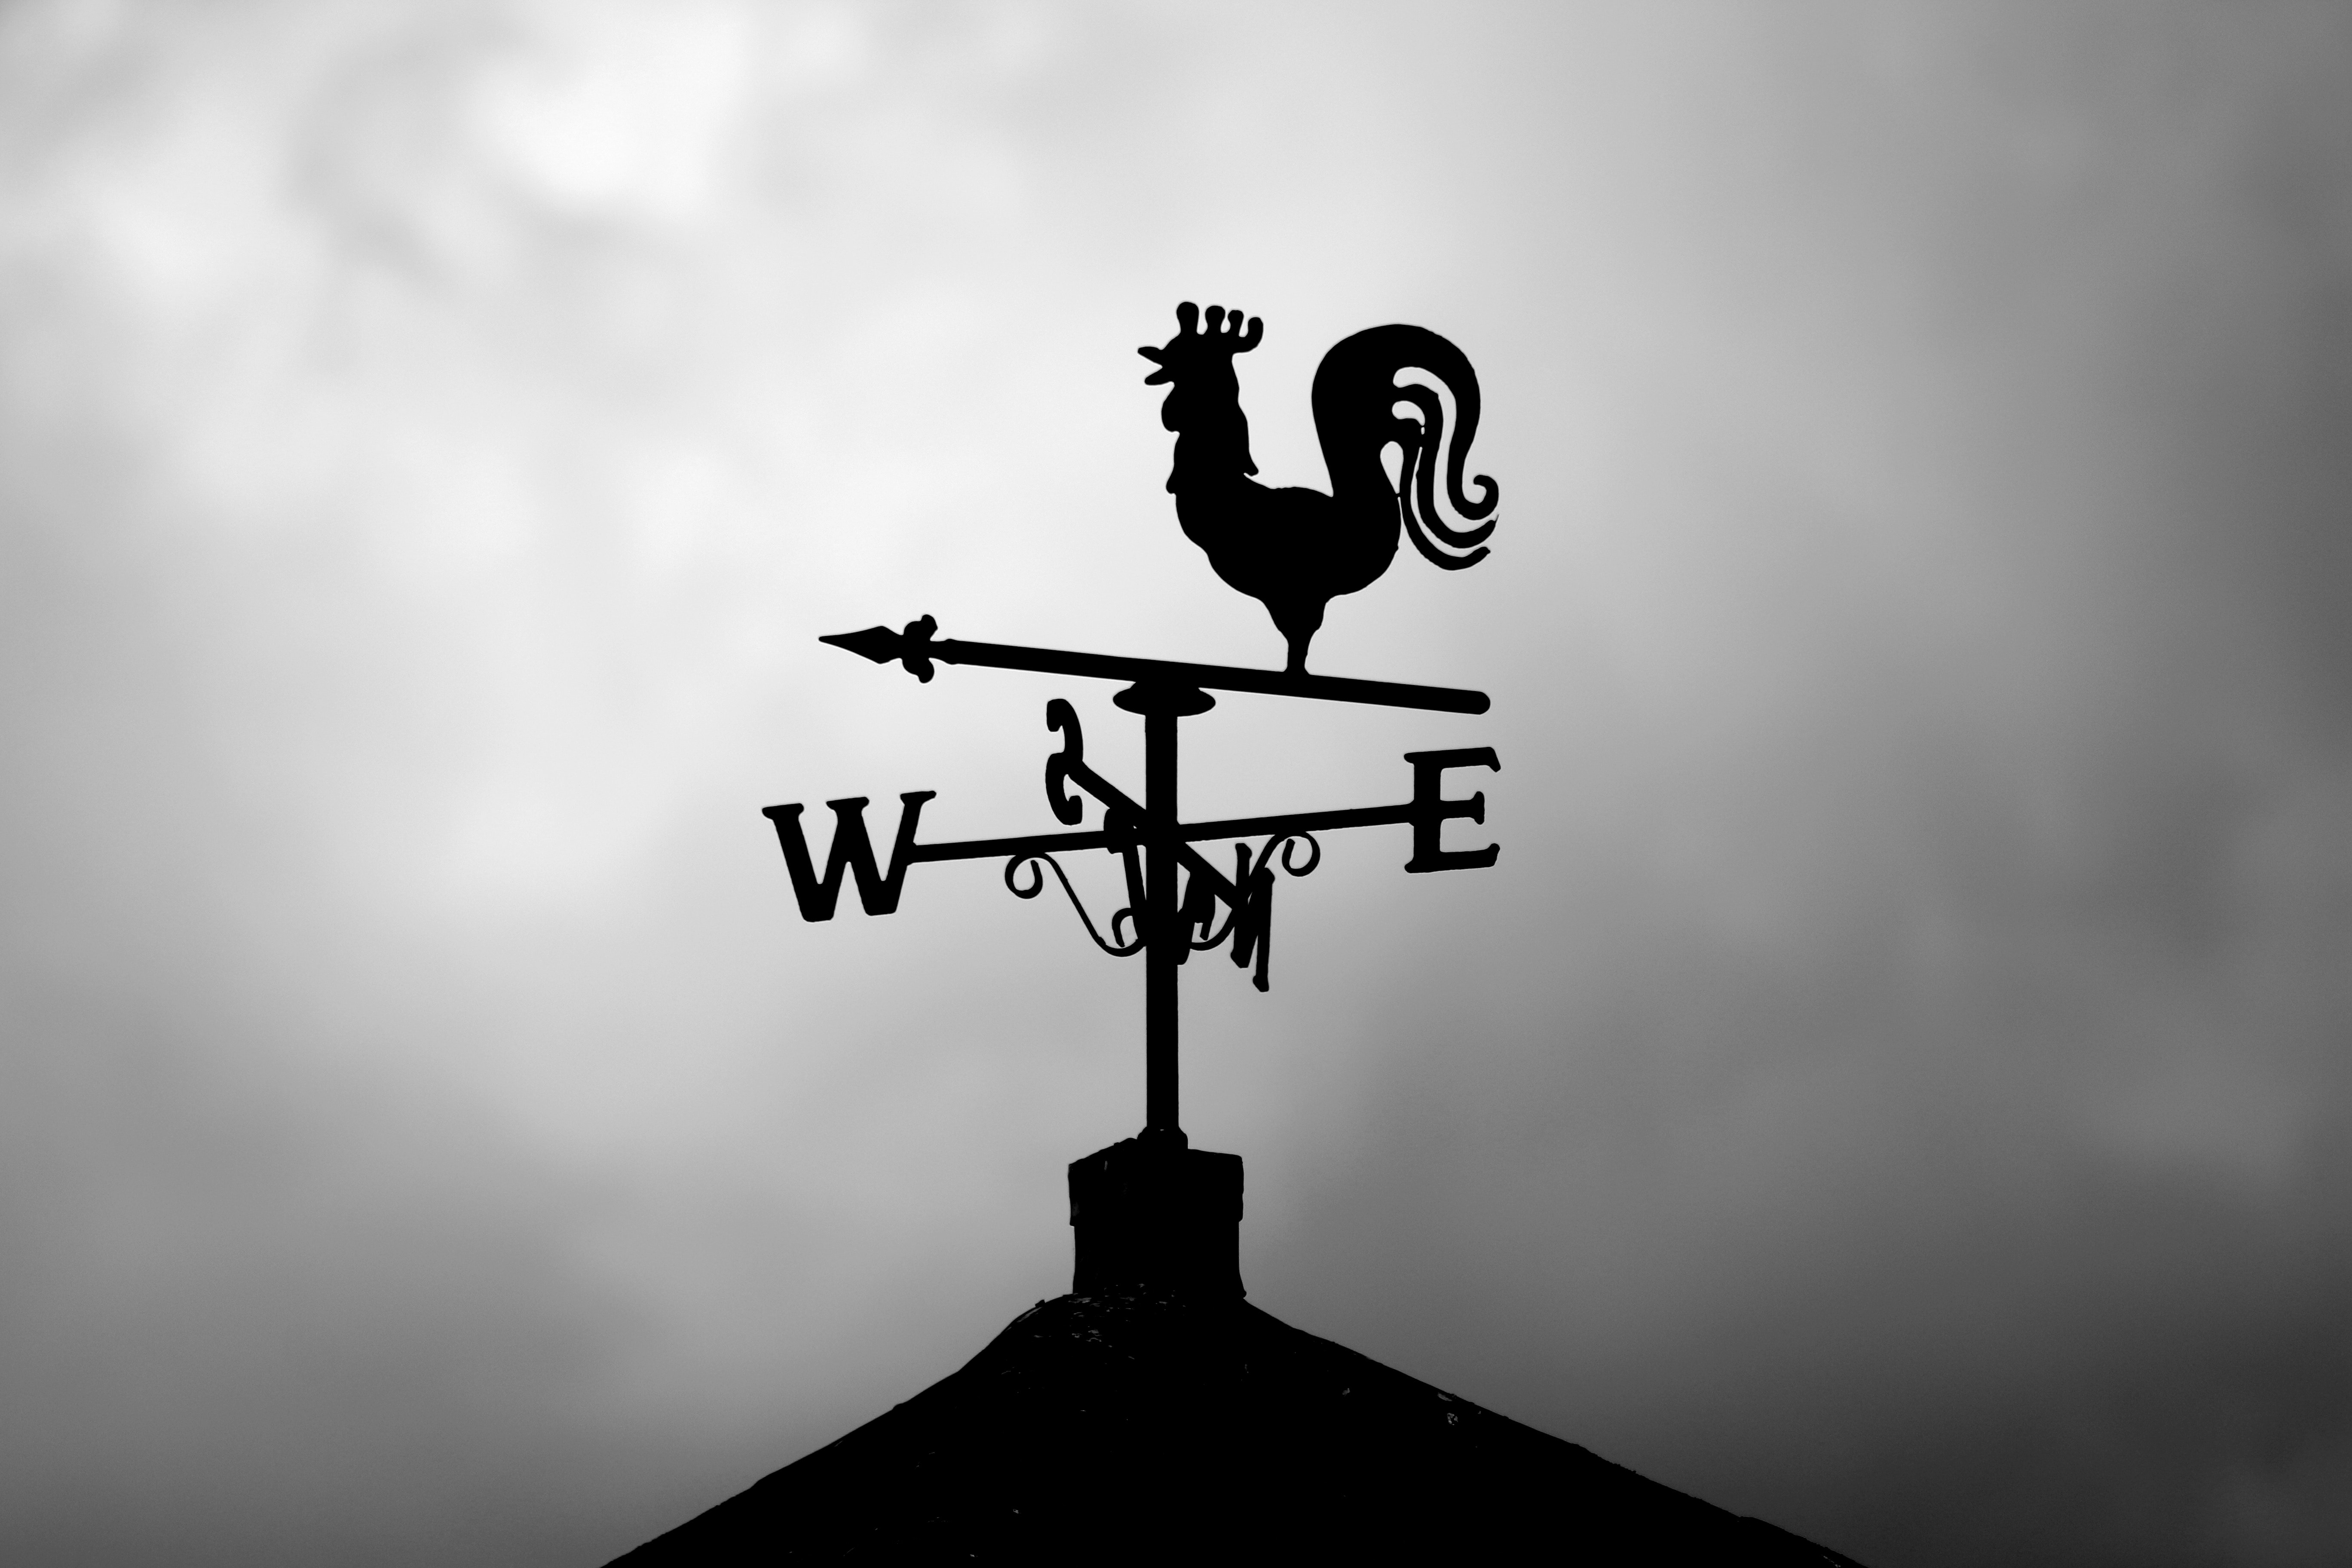
rooster, chicken, black, bird, galliformes, sky, silhouette, phasianidae, black and white, photography, monochrome, livestock, beak, style